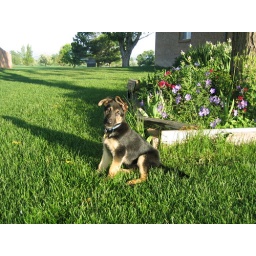
Baby Cody by my flower bed